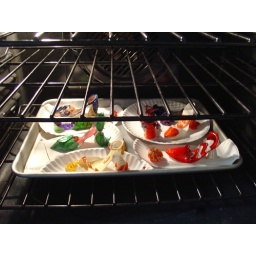
Proof that the shoes exsisted in case they melted in the 175 degree oven